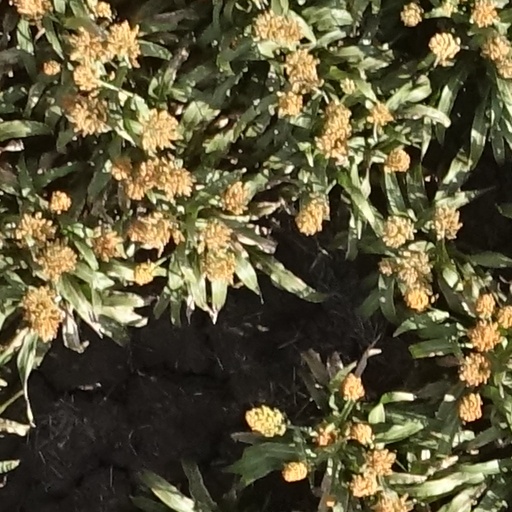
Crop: sorghum